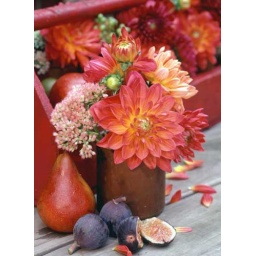
fall flowers in red box copy